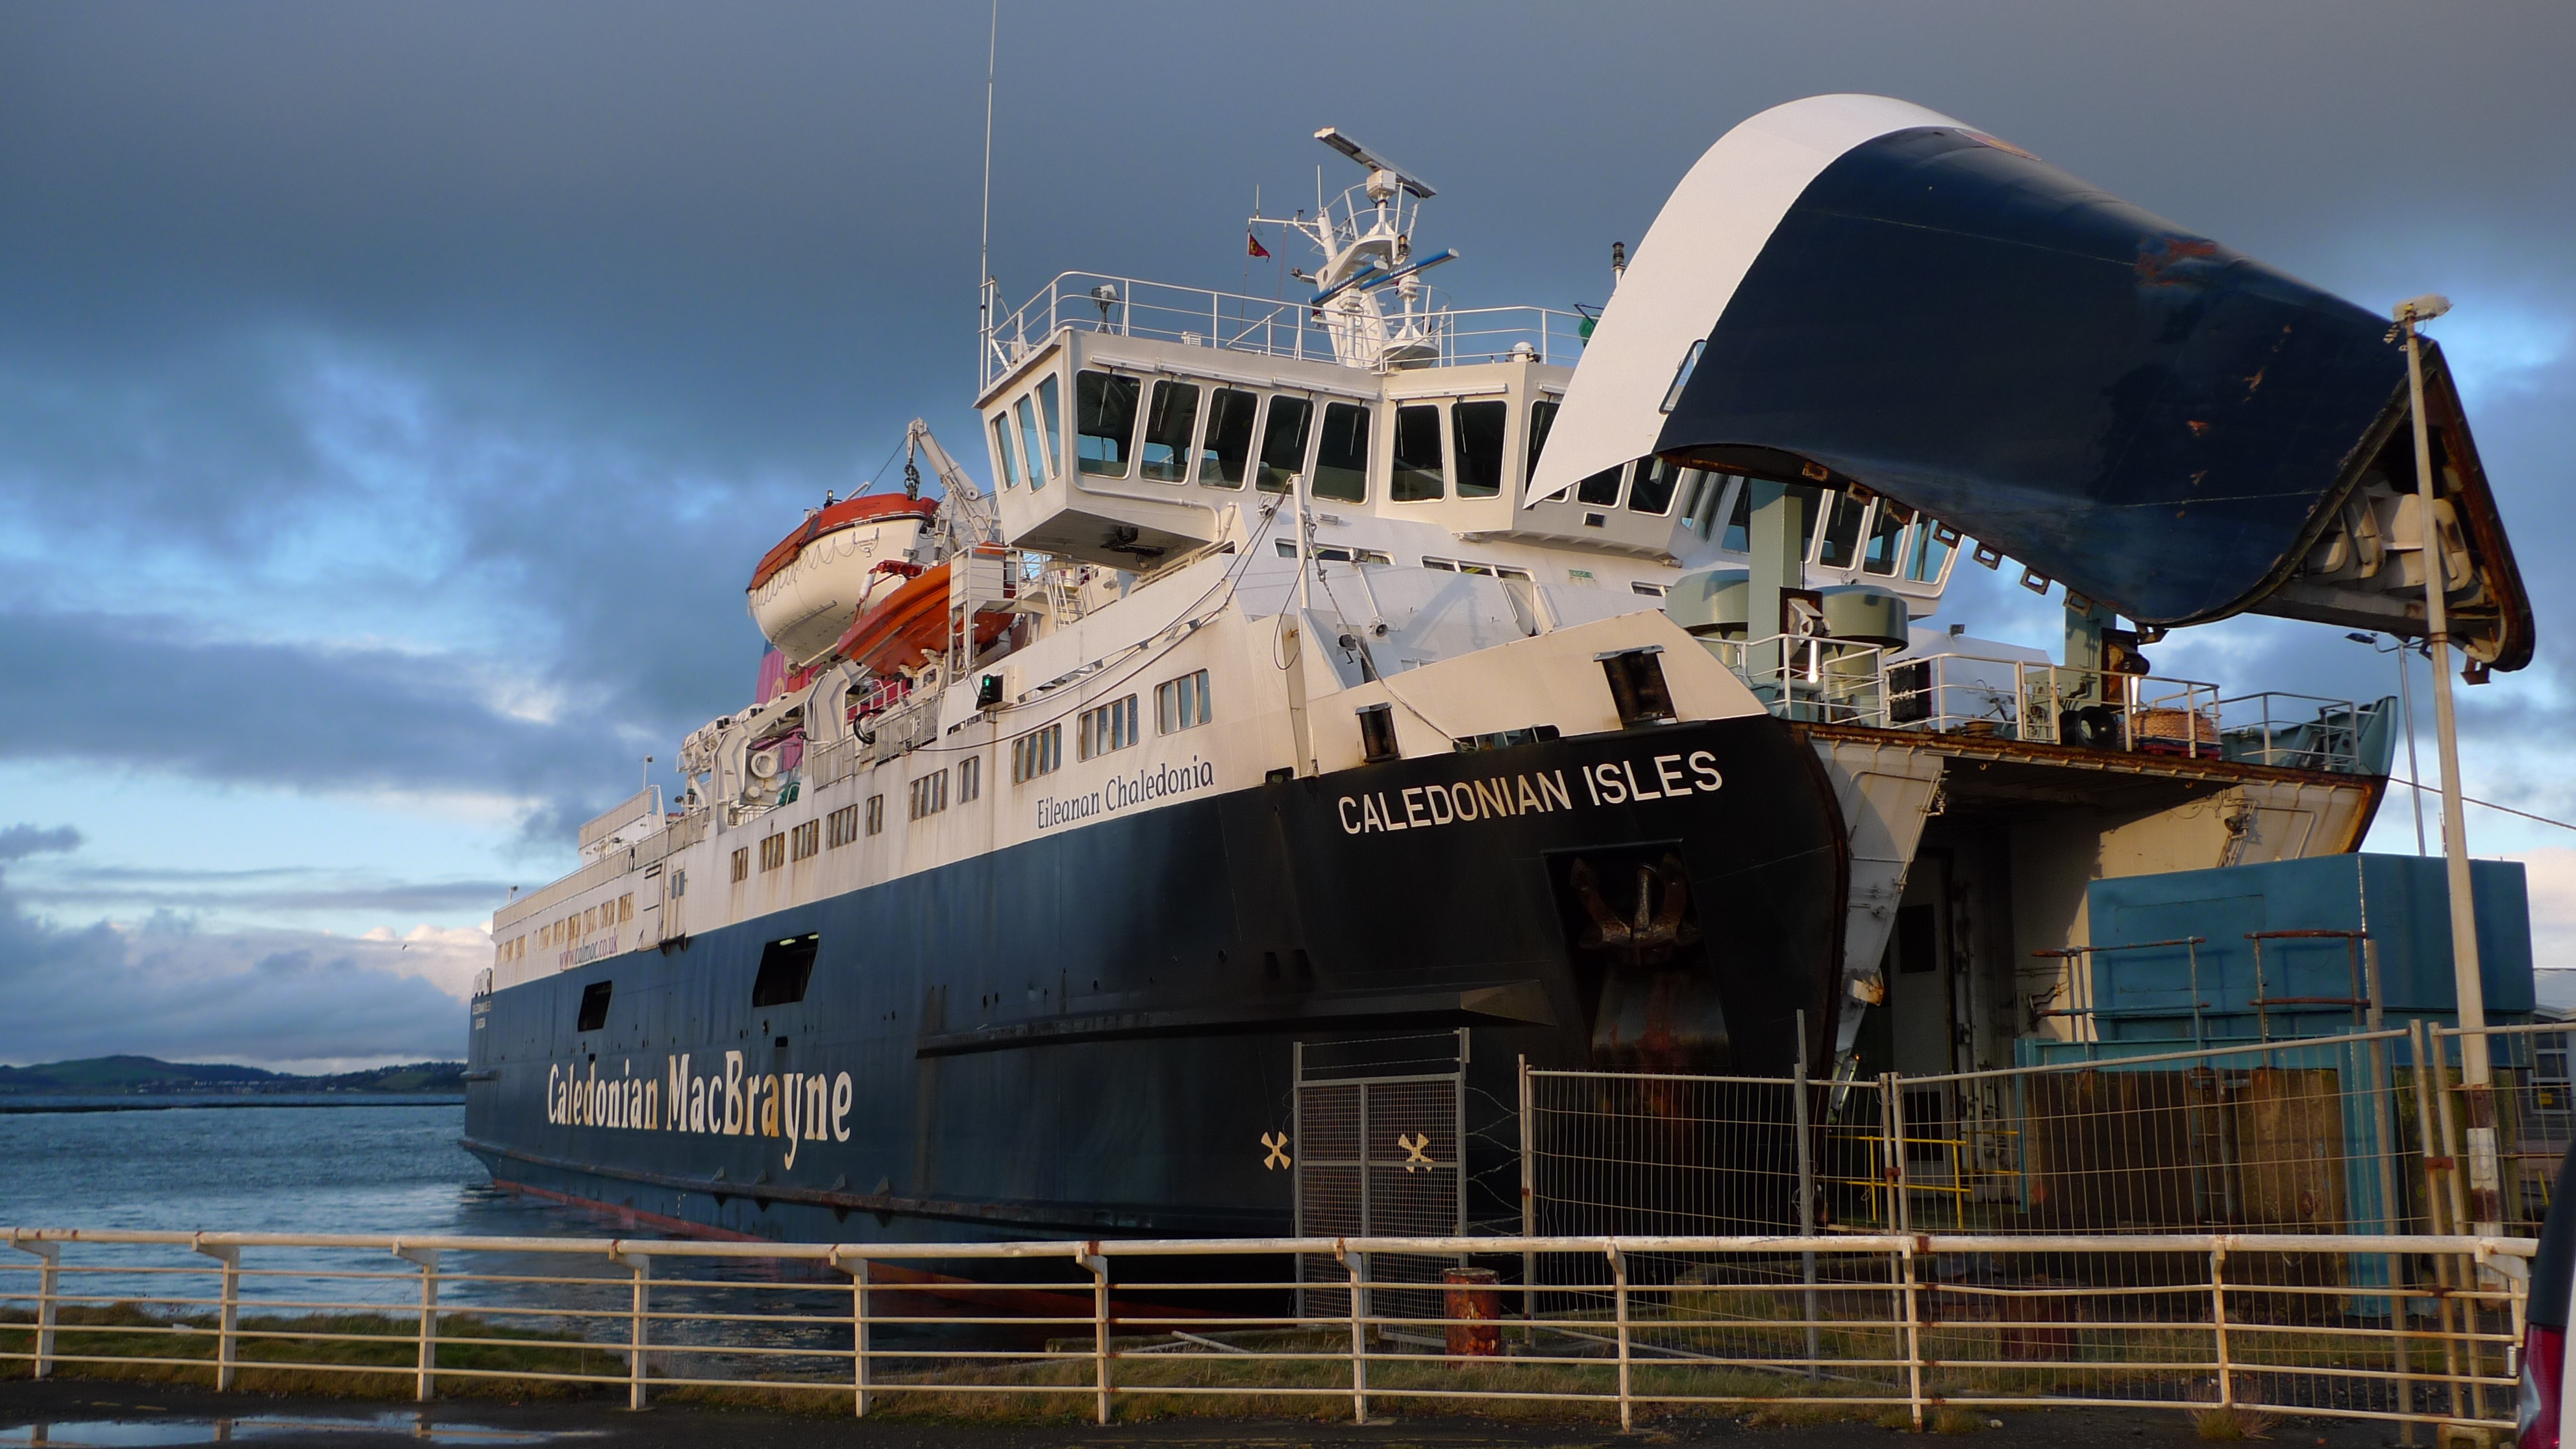
sea, ocean, boat, ship, transport, vehicle, yacht, harbor, tourism, cargo ship, ferry, boats, scottish, watercraft, cruise ship, passenger ship, freight transport, ocean liner